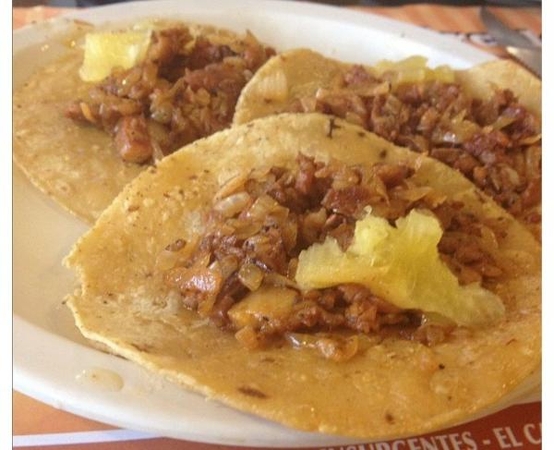
Label: tacos